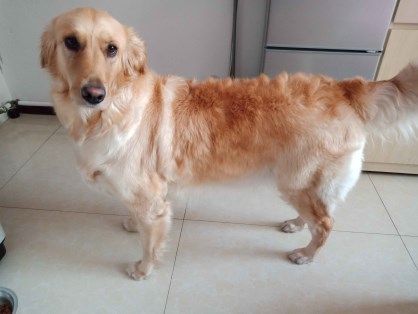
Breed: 5355-n000126-golden_retriever